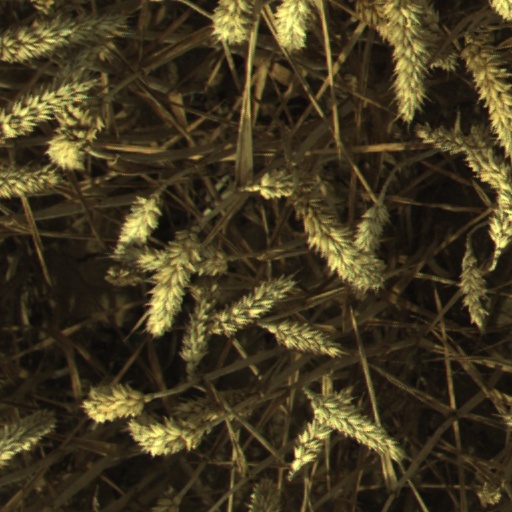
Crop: wheat